Daudaha system

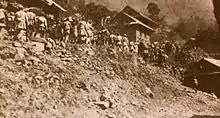
Daudaha by Rana officials in Eastern Nepal

The Inspection Tour System of Nepal known as Daudaha( Devnagri:दौडाहा) was a supervision system in Nepal mainly implemented during the Rana dynasty between 1846 and 1950. The Daudaha tour was conducted by a team of soldiers, clerks and a hakim and inspected local governments, infrastructure, and living conditions. They were used to maintain order in more remote parts of Nepal and if Muluki Ain (code of conduct) was properly conducted. Daudaha trips were on average 3 to 4 months long.